Melania Guerra

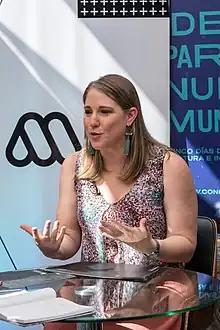
Melania Guerra

Melania Guerra (born June 23, 1978) is a strategy scientist, connecting scientific knowledge and policy making. Guerra's background is in mechanical engineering, research, marine science, and advocating for climate change, ocean conservation and female empowerment.